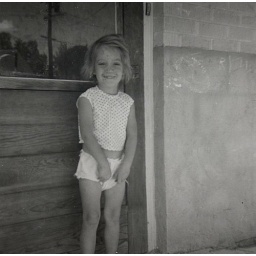
Linda 1963 ,  422 vivian street by the back door